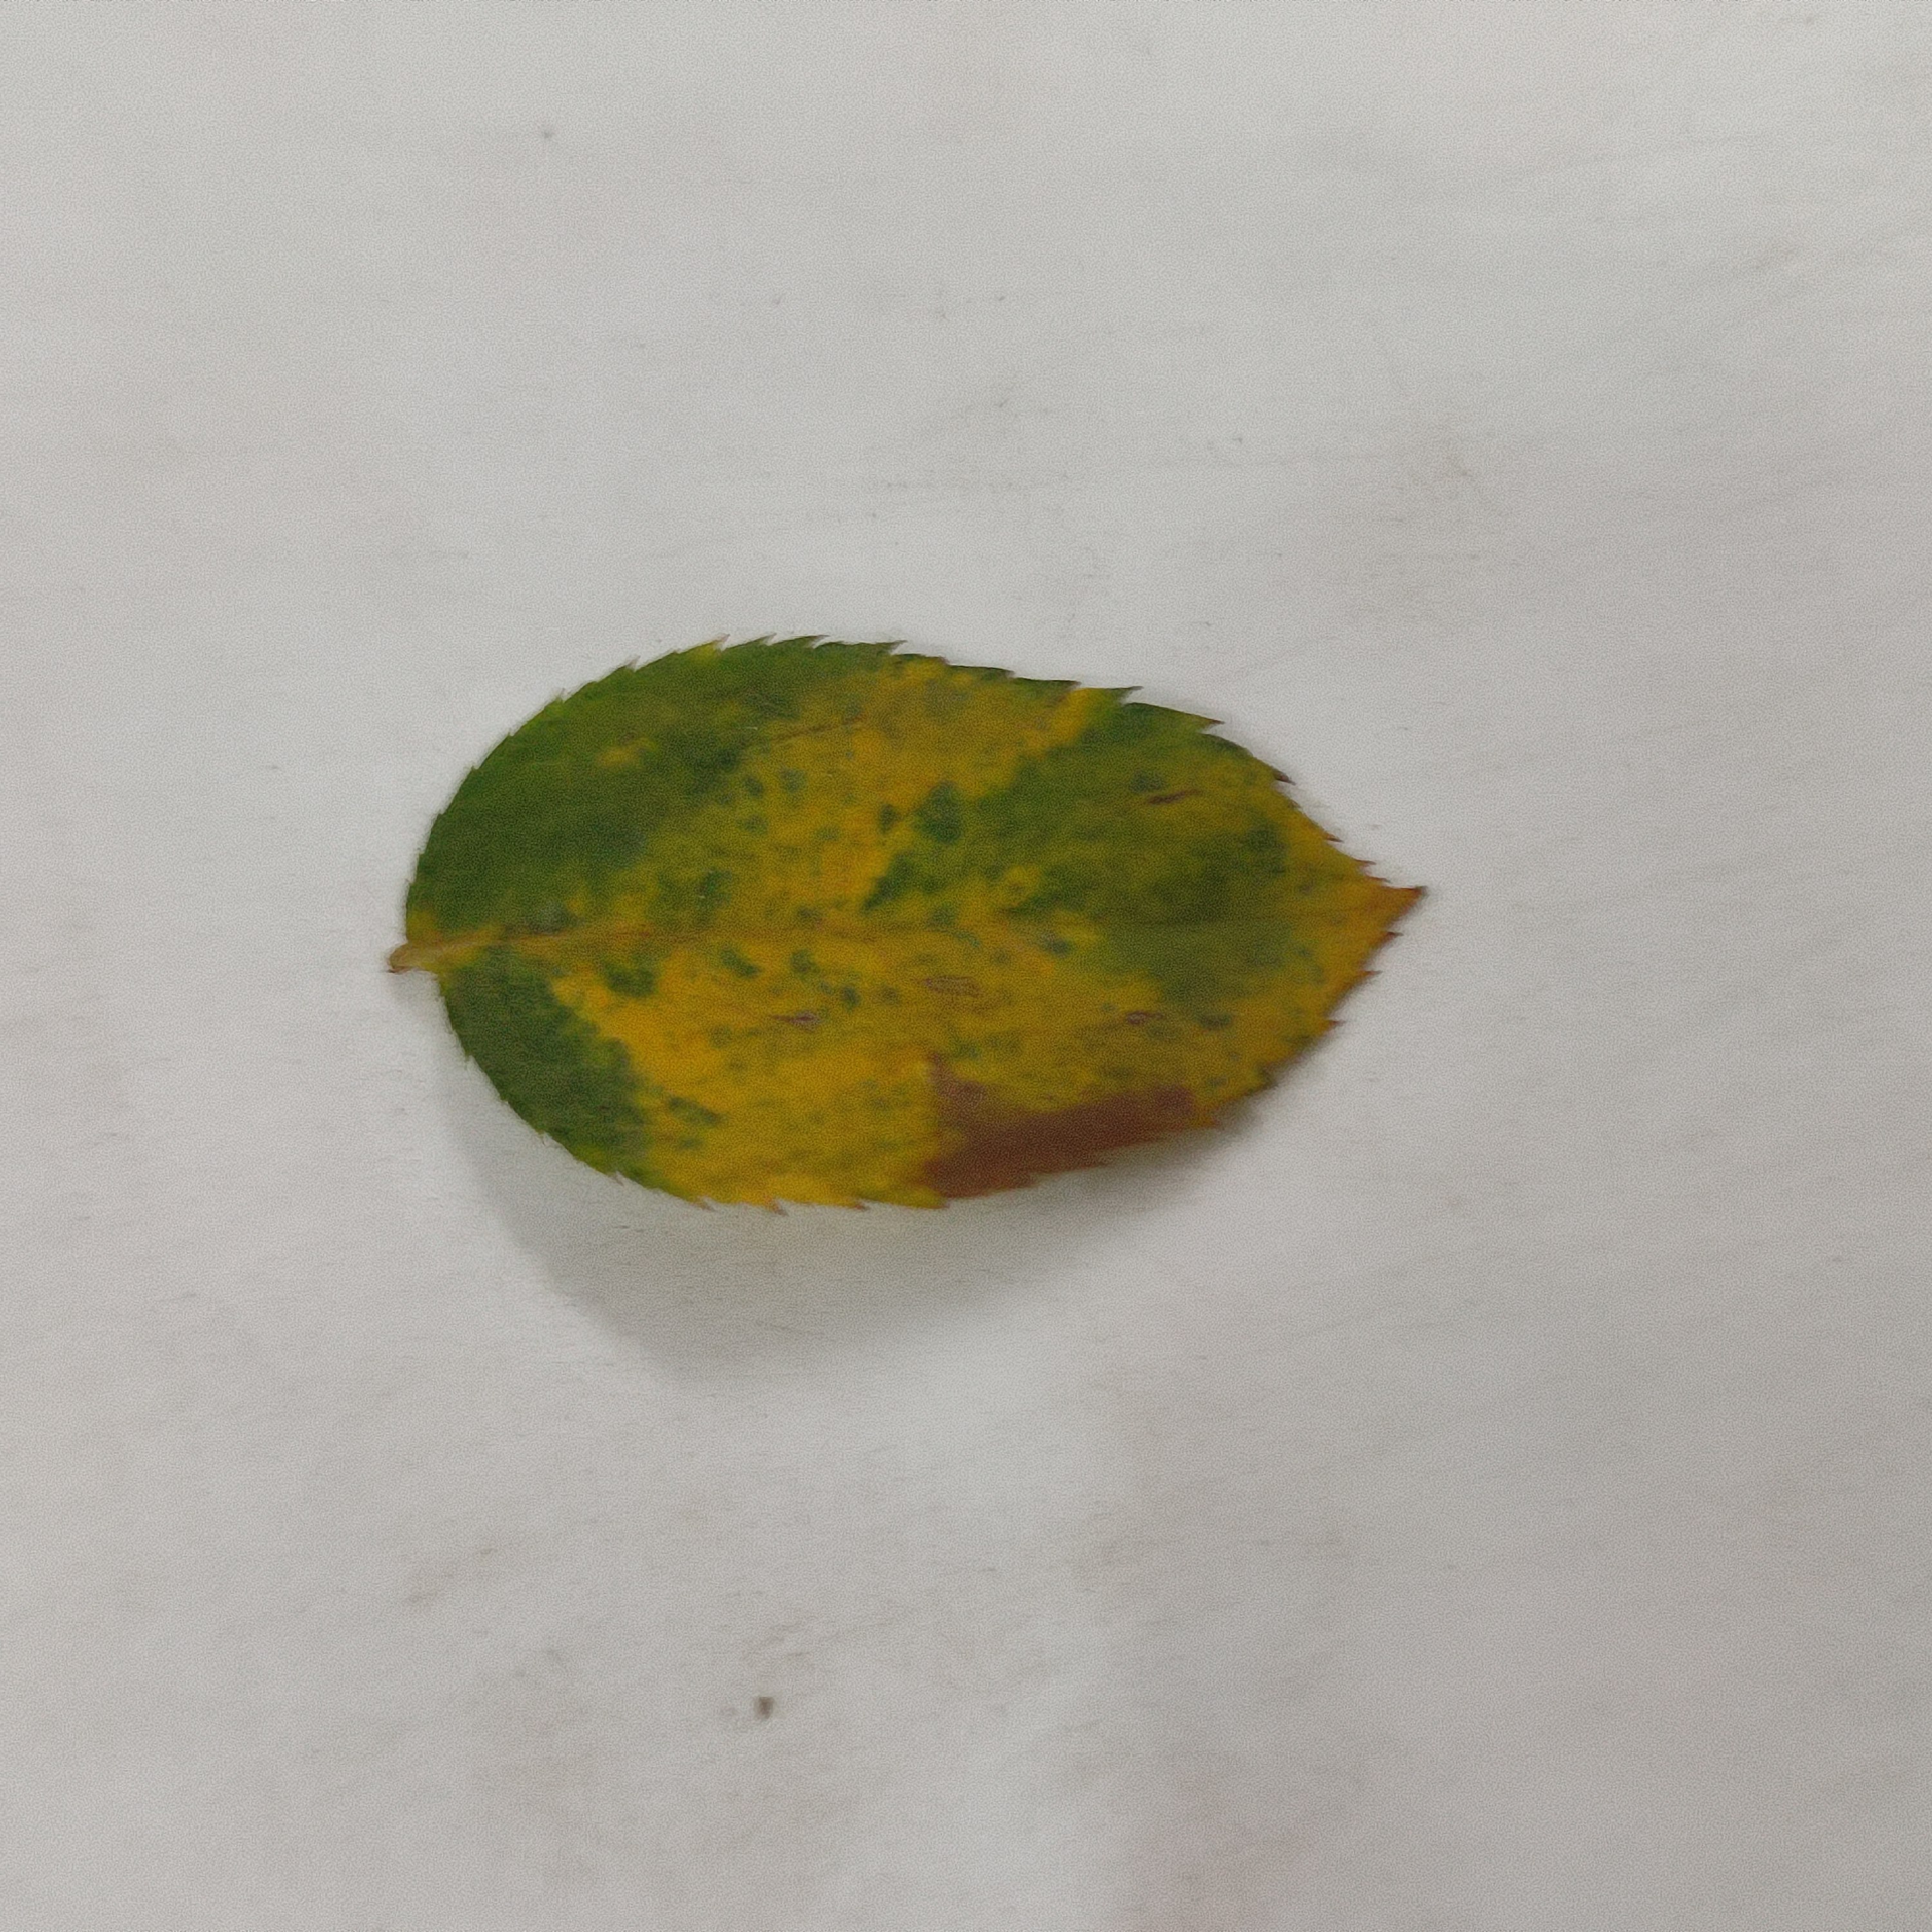
Label: Yellow Mosaic Virus